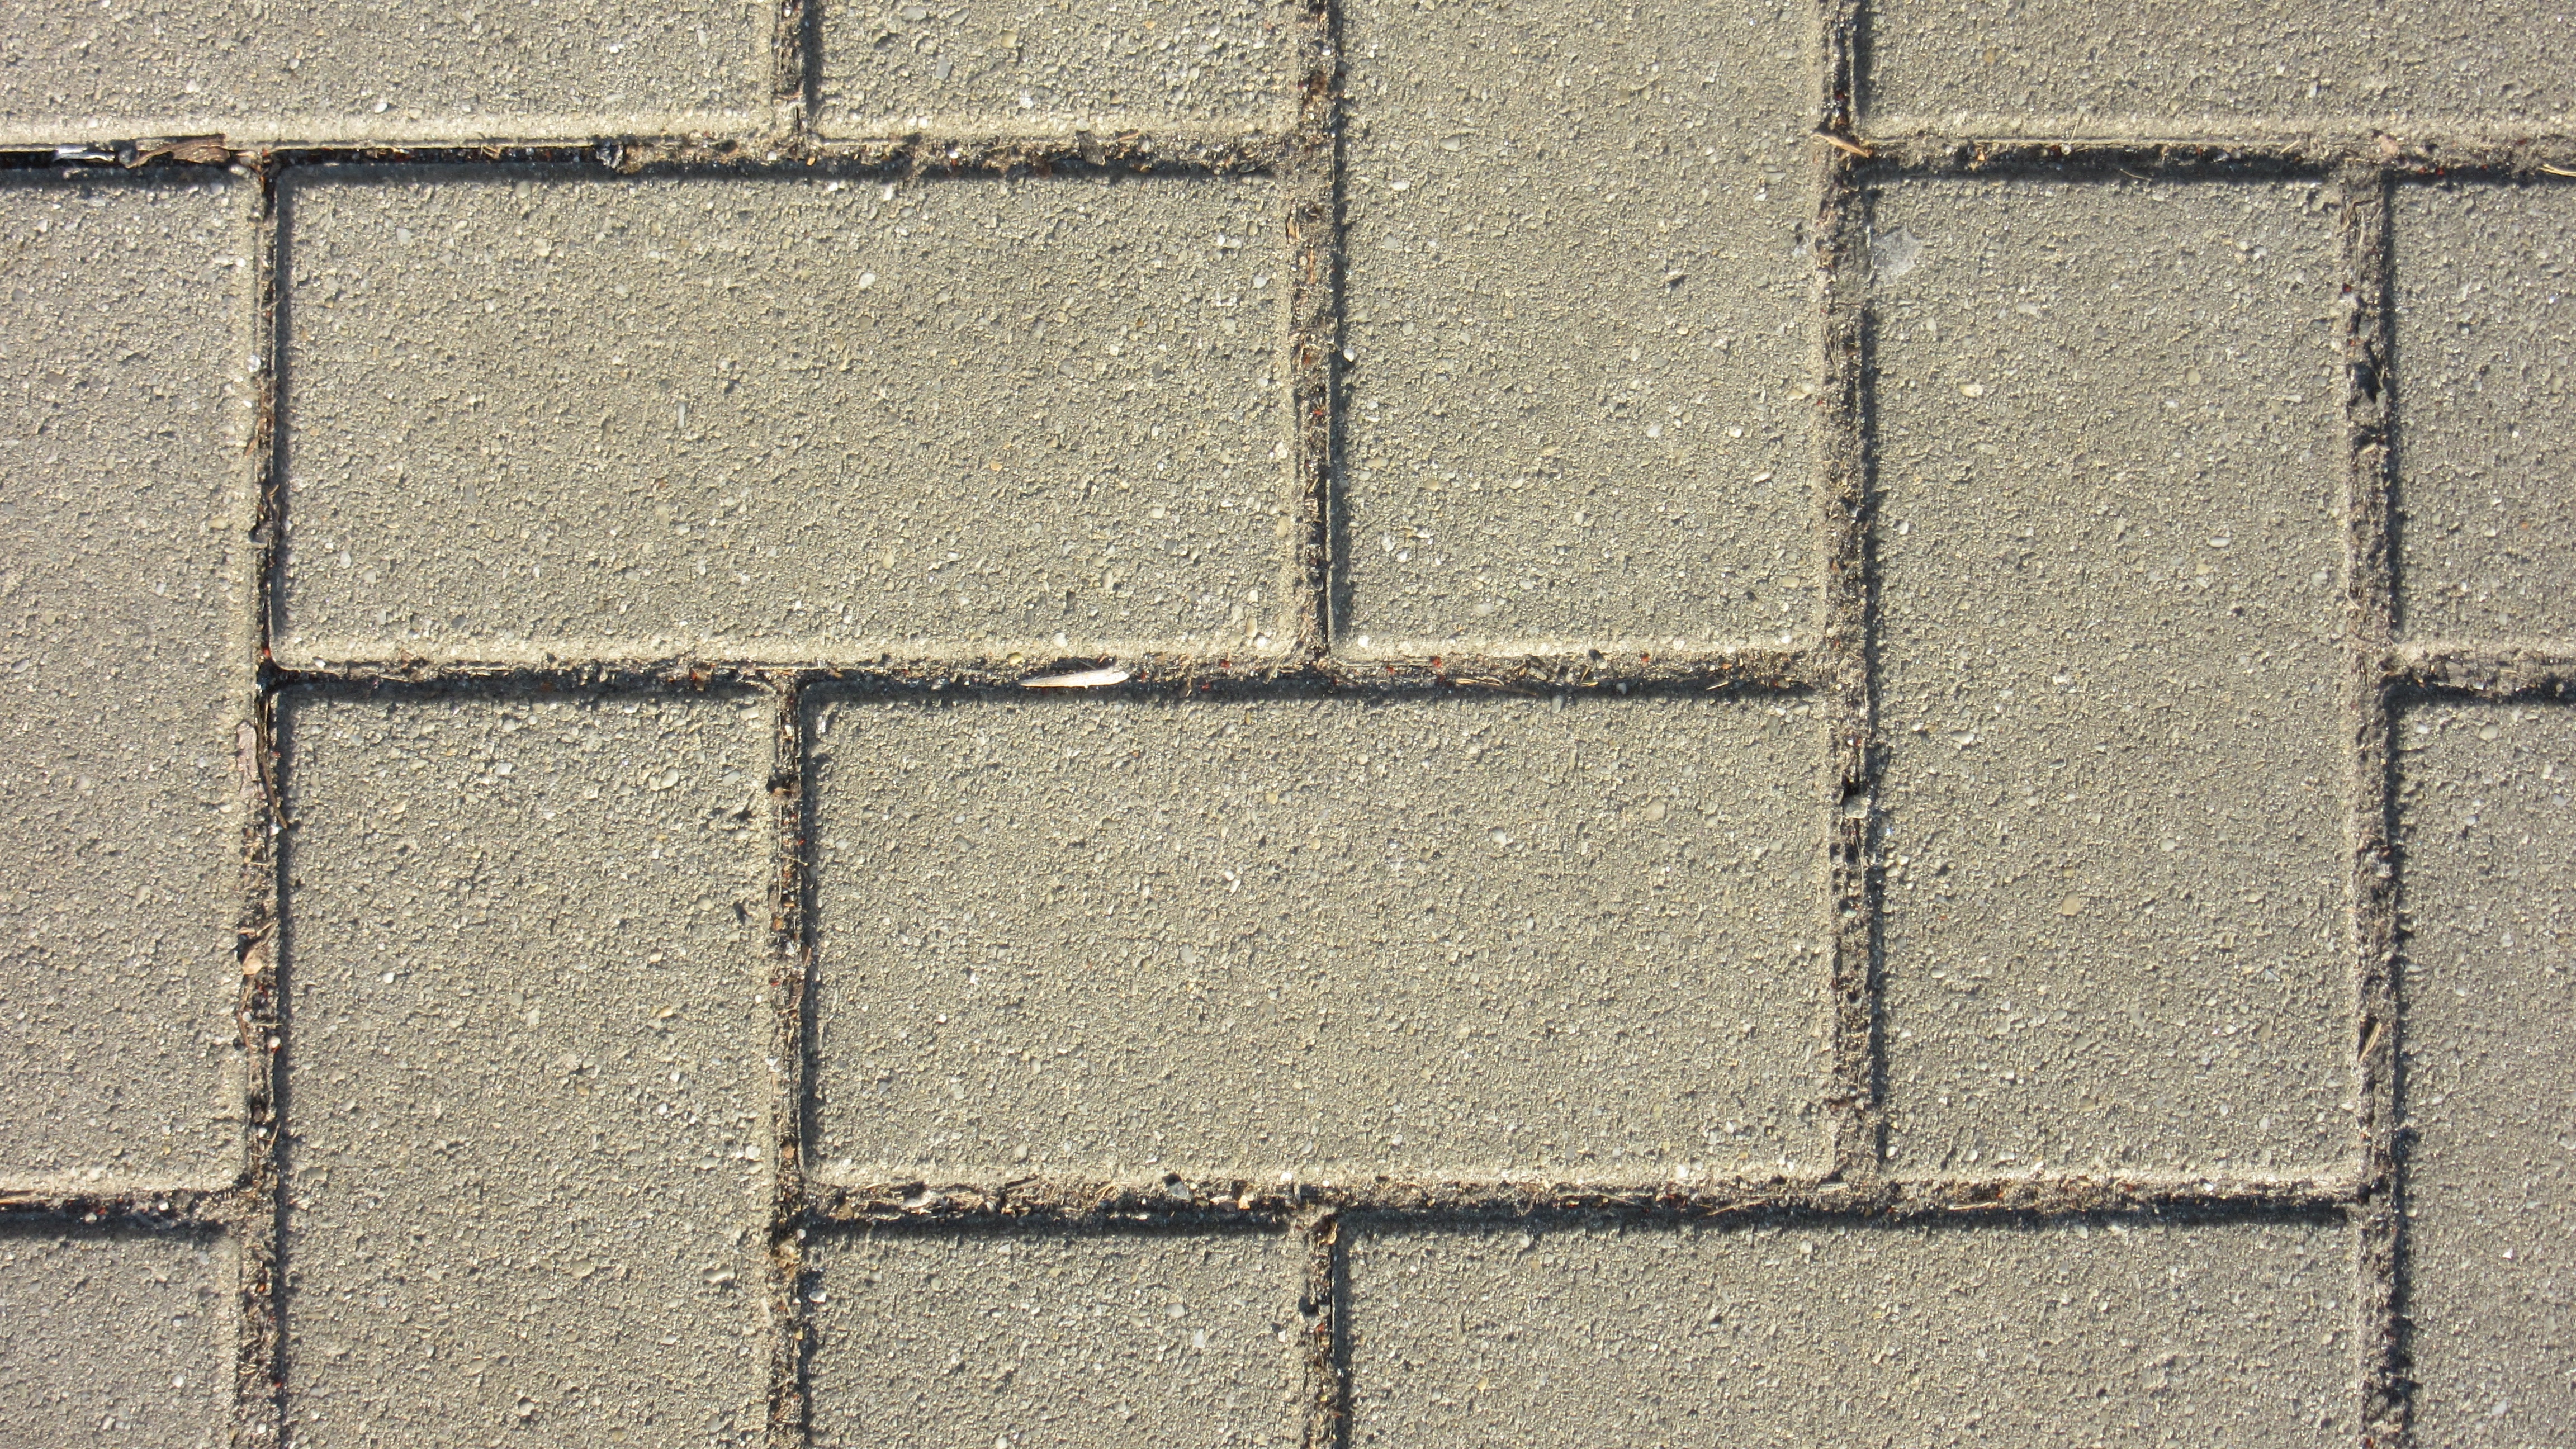
structure, texture, floor, cobblestone, wall, asphalt, pattern, line, geometry, soil, tile, stone wall, brick, material, concrete, patch, grey, background, rectangles, paving, brickwork, rectangular, flooring, regularly, road surface, rauh, concrete brick